Orbit (anatomy)

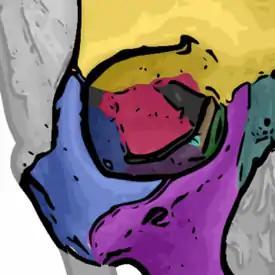
The seven bones that form the human orbit:yellow = frontal bonegreen = lacrimal bonebrown = ethmoid boneblue = zygomatic bonepurple = maxillary boneaqua = palatine bonered = sphenoid boneteal = nasal bone (illustrated but not part of the orbit)

The bony walls of the orbital canal in humans do not derive from a single bone, but a mosaic of seven embryologically distinct structures: the zygomatic bone laterally, the sphenoid bone, with its lesser wing forming the optic canal and its greater wing forming the lateral posterior portion of the bony orbital process, the maxillary bone inferiorly and medially which, along with the lacrimal and ethmoid bones, forms the medial wall of the orbital canal. The ethmoid air cells are extremely thin, and form a structure known as the lamina papyracea, the most delicate bony structure in the skull, and one of the most commonly fractured bones in orbital trauma. The lacrimal bone also contains the nasolacrimal duct. The superior bony margin of the orbital rim, otherwise known as the orbital process, is formed by the frontal bone.